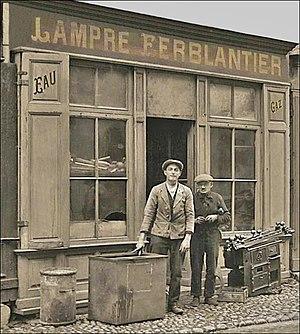
Atelier de plomberie et chauffage - zinguerie - (voir EAU et GAZ) en 1920.
La plomberie est un métier très ancien, dont l'origine remonte à la construction des pyramides en Égypte antique ; attesté par des tuyaux en cuivre vieux de 4 500 ans, c'est un métier qui n'a cessé de s'améliorer et de se développer au cours des siècles et des générations de plombiers qui l'on servi.